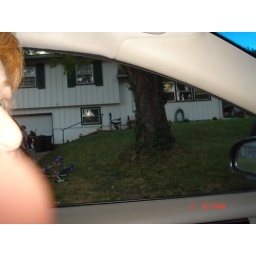
The group in an action shot of Michelle's grandma's house on Hurt street